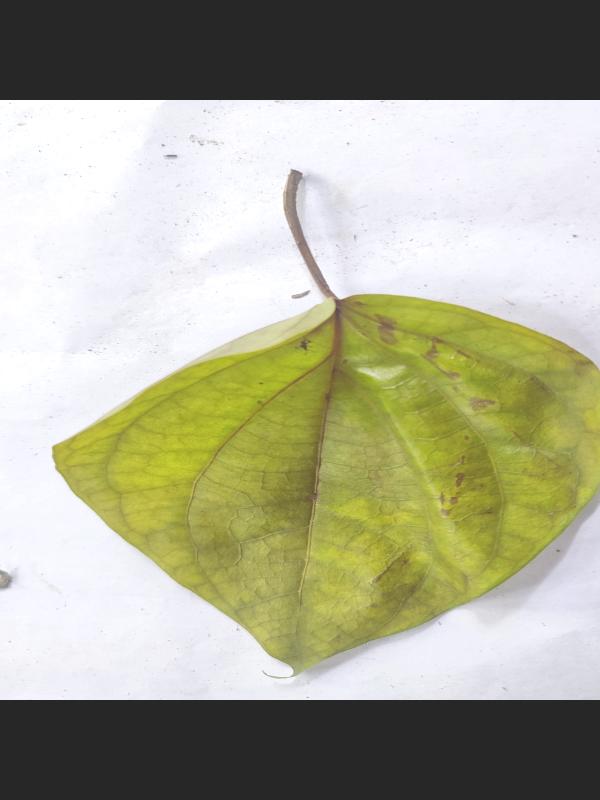
Label: Dried_Leaf